Alice Cooper

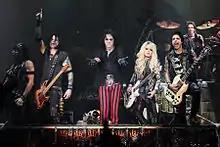
Alice Cooper and his solo band performing live in London, 2012

In January 2010, it was announced that Cooper would be touring with Rob Zombie on The Gruesome Twosome Tour. In May 2010, Cooper made an appearance during the beginning of the season finale of the singing competition show "American Idol", in which he sang "School's Out".